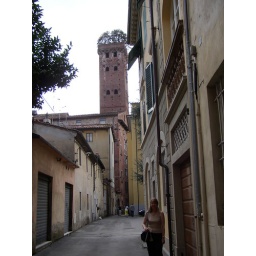
You can see the tower in the background with the tree growing on top.